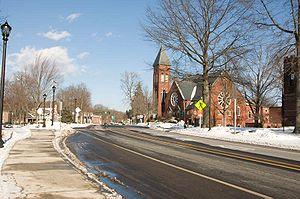
South Hadley est une ville située dans le Hampshire dans l'État du Massachusetts aux États-Unis. Lors du recensement de 2010, la population de la ville s'élevait à 17 514 habitants. D'un point de vue statistique, la ville appartient à la zone métropolitaine de la ville de Springfield.